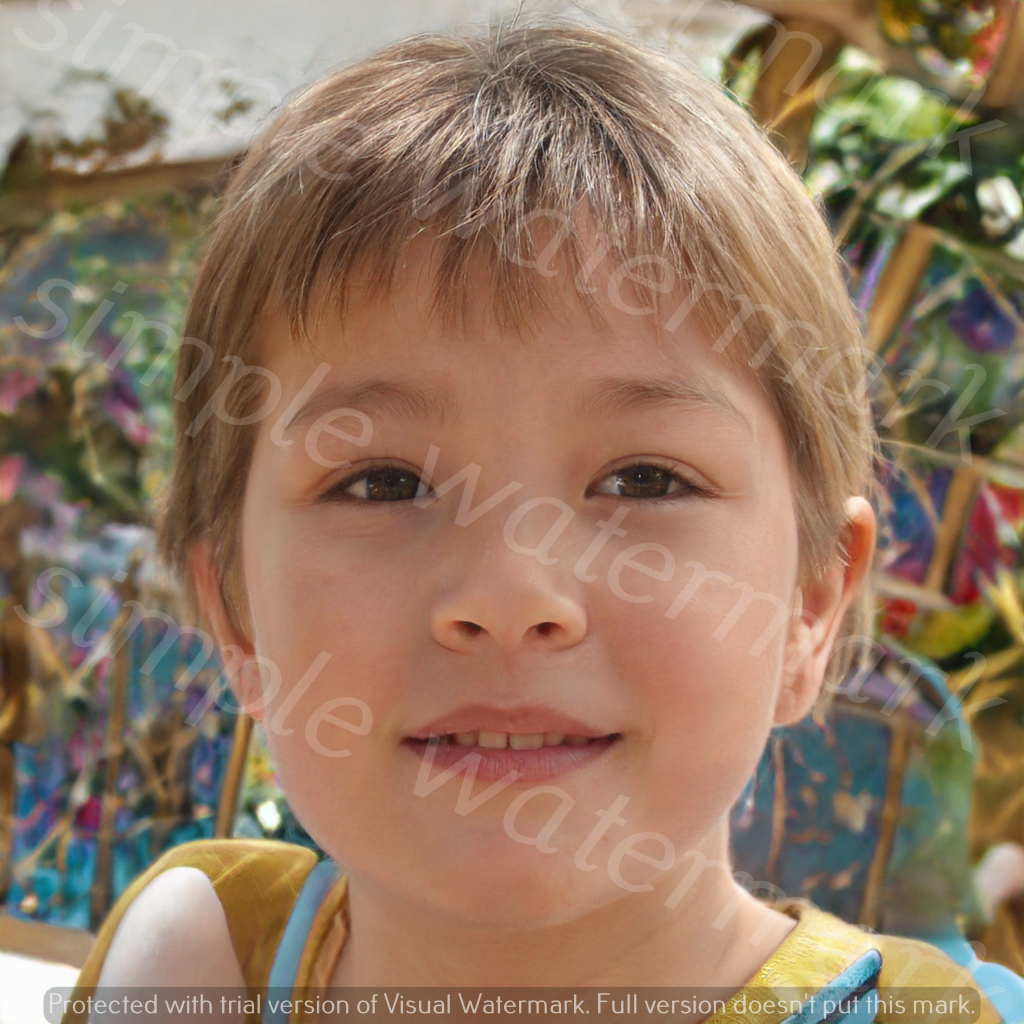
Label: Watermark